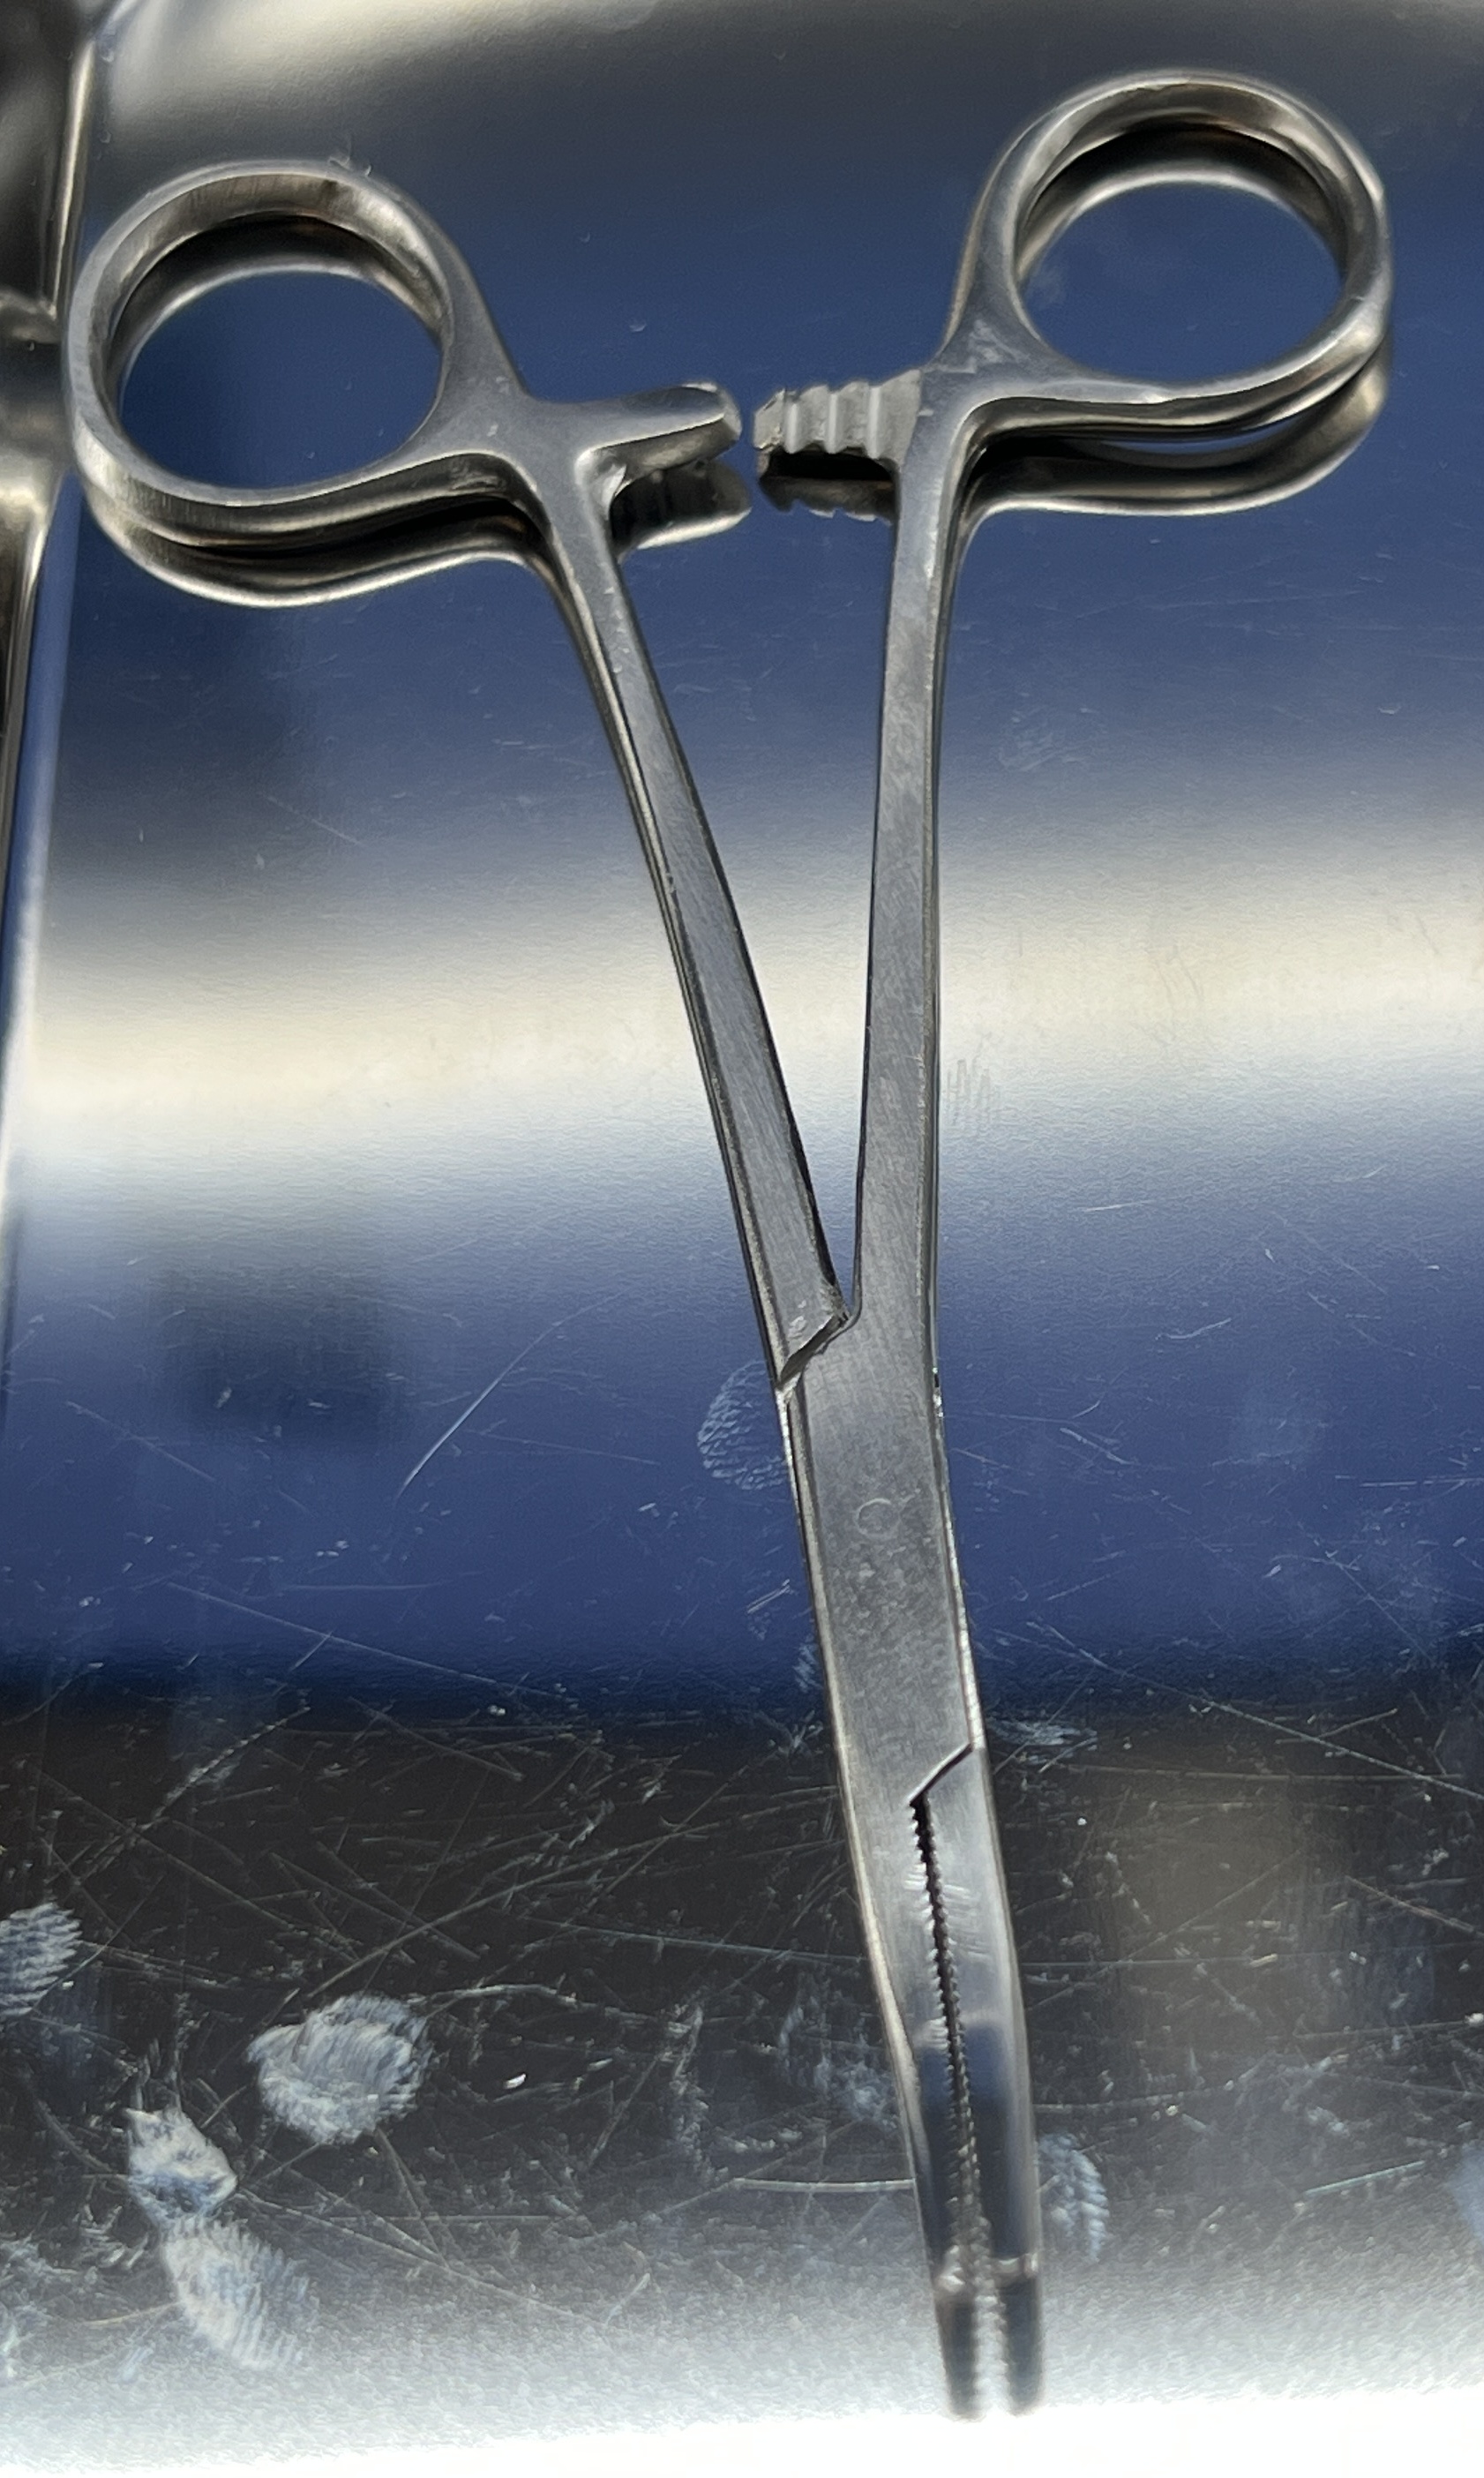
Hinged instrument state: open